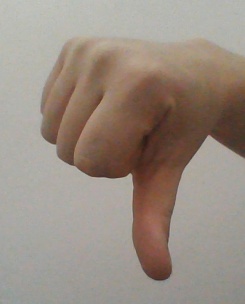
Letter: waw